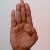
The image shows a hand gesture representing the letter 'B' in Indian Sign Language.